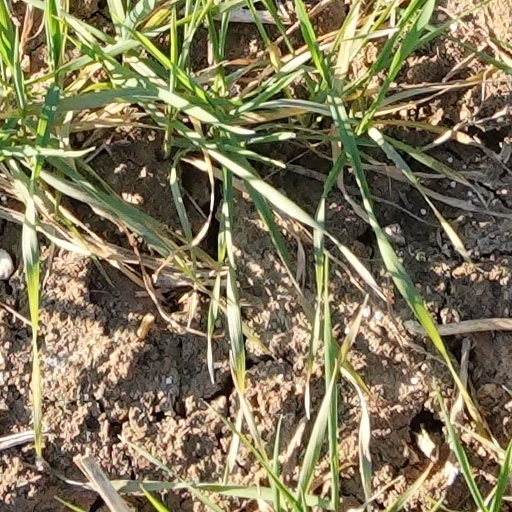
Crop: wheat